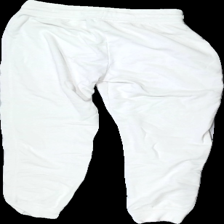
View: back
Type: Trousers
Category: Ladies
Brand: Not in the list
Brand text on label: Lefties
Colors: White
Material: 54% Polyester 46% Cotton
Cut: Regular
Size: S
Season: All
Price range: <50
Recommended usage: Export
Description: white toursers